Saif Sporting Club

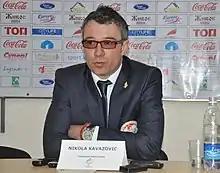
Nikola Kavazovic.jpg

This chronological list comprises all those who have held the position of manager of the first team of Saif Sporting Club from 2016, when the first professional manager was appointed, to the present day. Each manager's entry includes his dates of tenure and the club's overall competitive record (in terms of matches won, drawn and lost), honours won and significant achievements while under his care. Caretaker managers are included, where known. As of the start of the 2016–17 Saif Sporting Club have had 11 full-time managers.